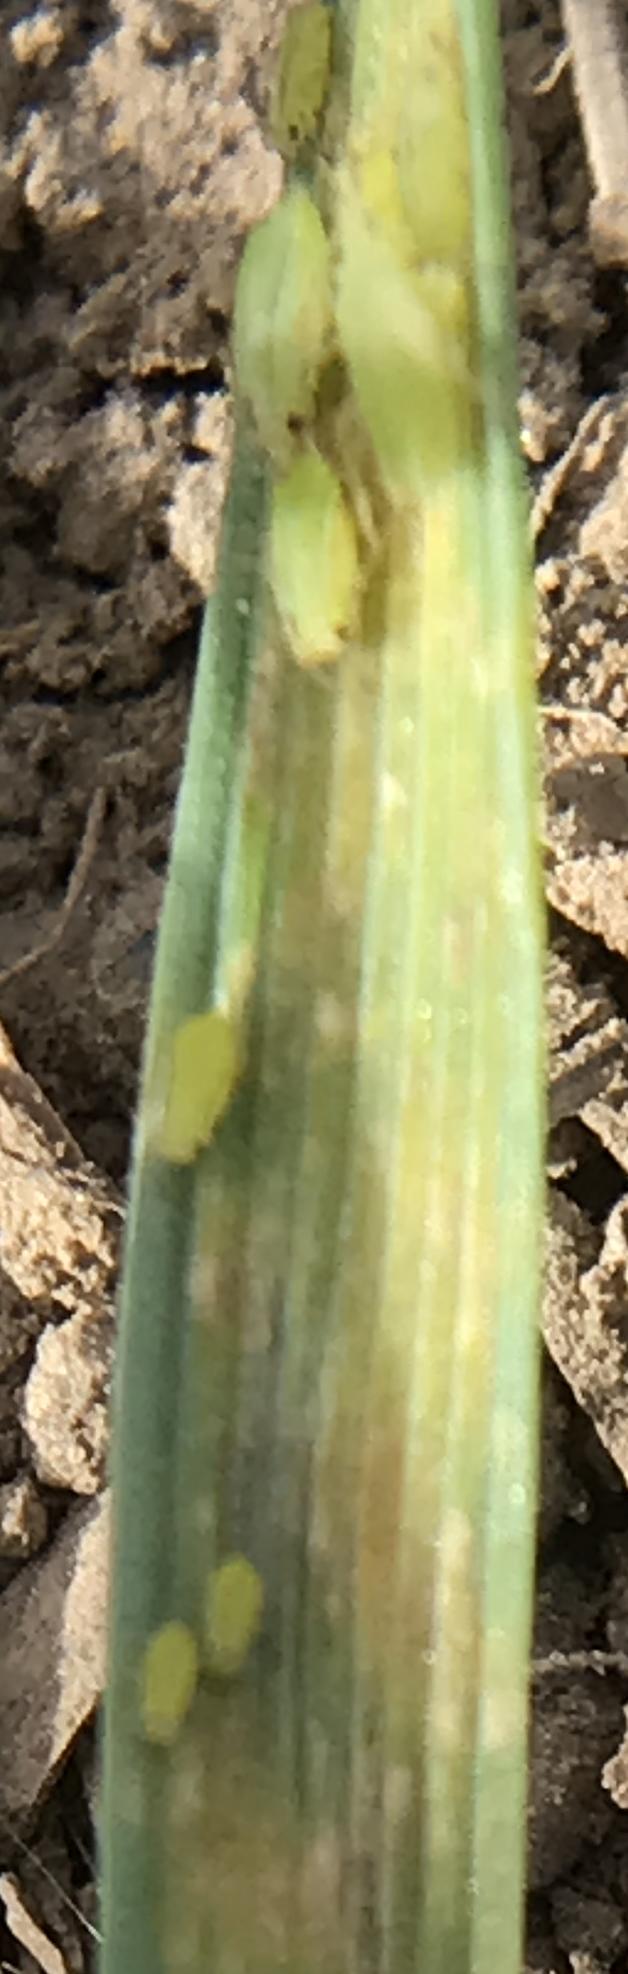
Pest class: cereal_grass_aphid